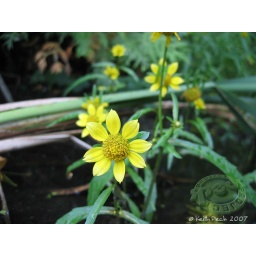
Wild yellow flower (2) in Rockwood Conservation Area, Rockwood, Ontario, Canada.